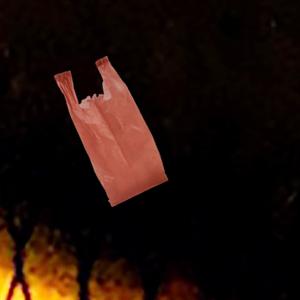
Label: plasticbags